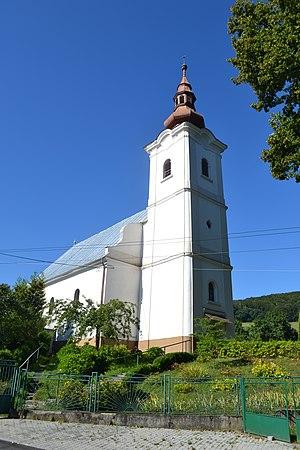
Málinec est un village de Slovaquie situé dans la région de Banská Bystrica.